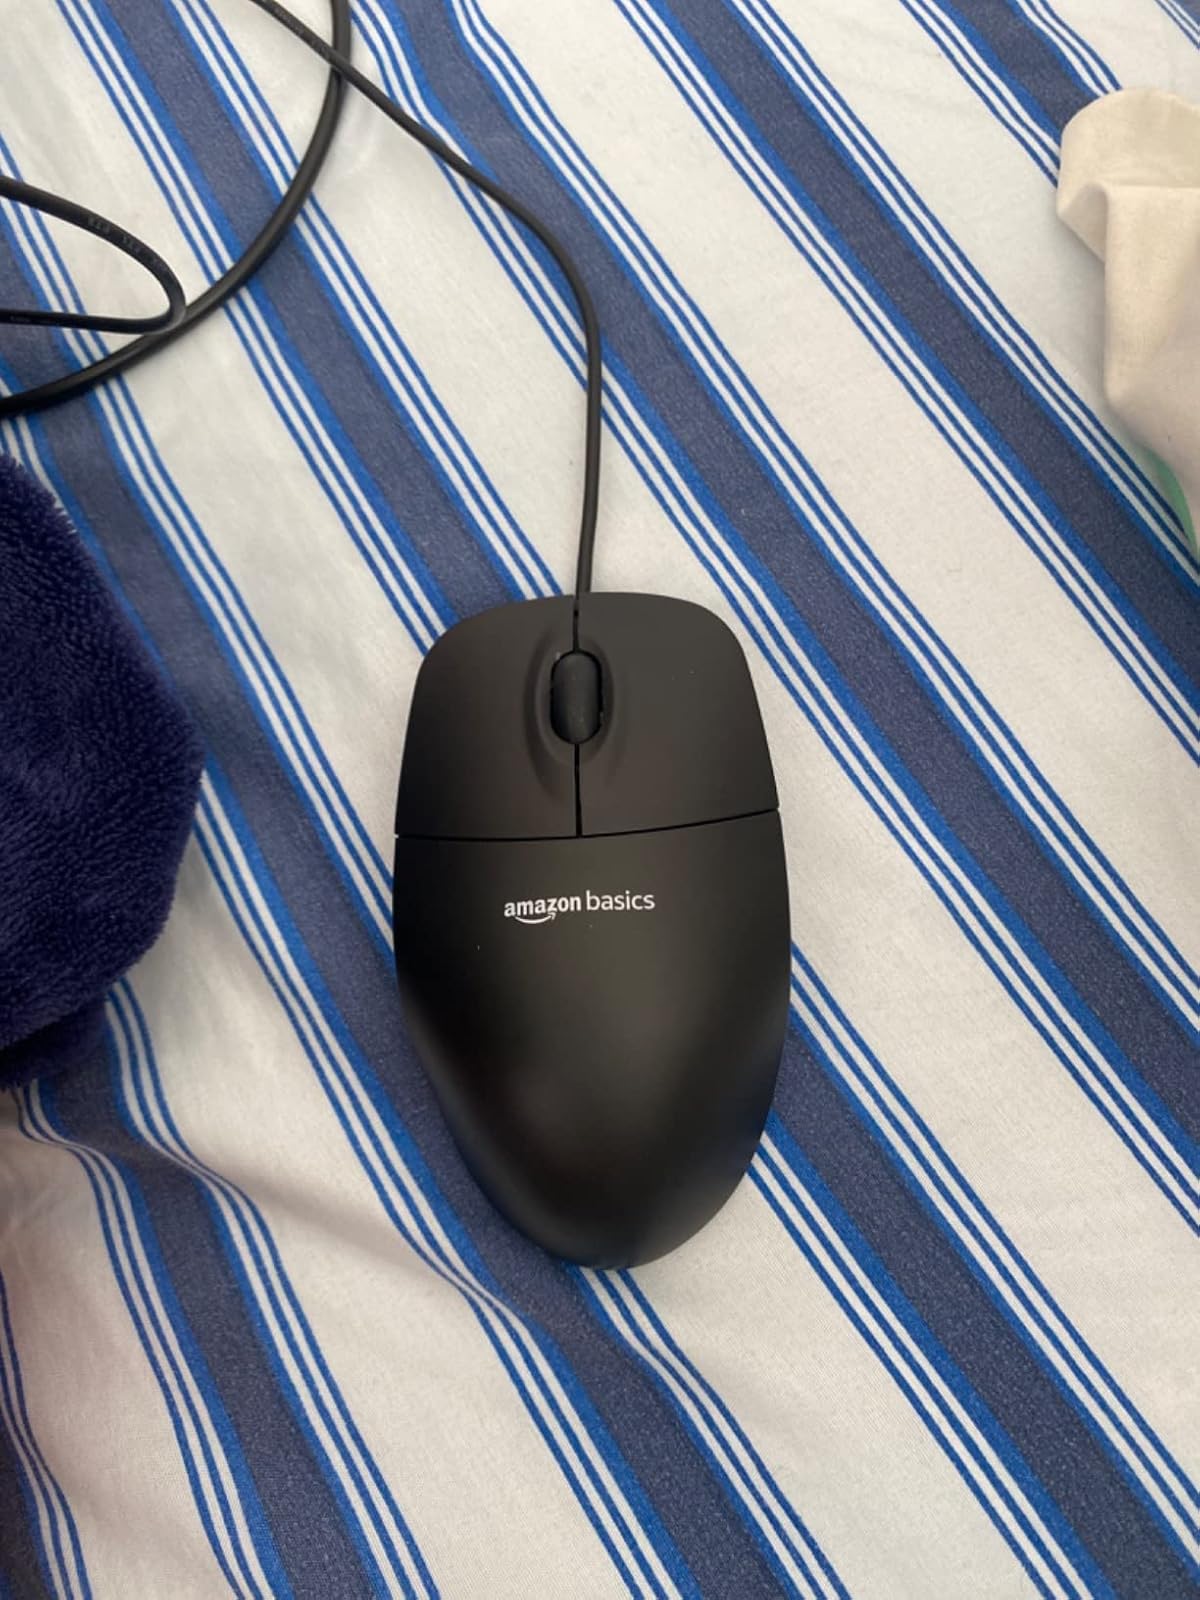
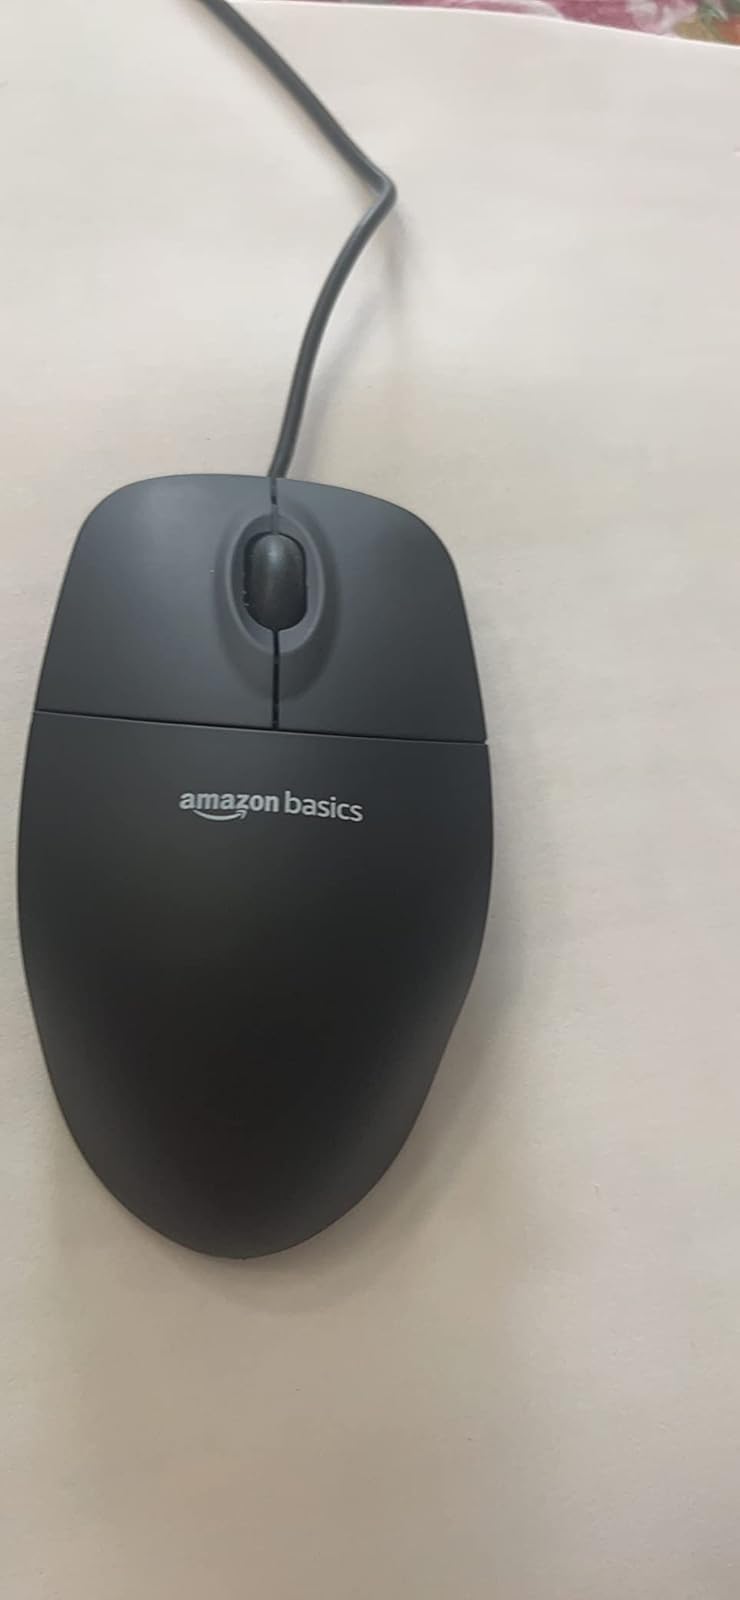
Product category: mouse
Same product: yes